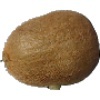
Label: Kiwi 1